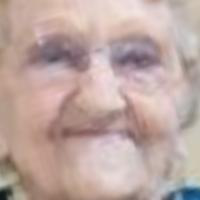
Age group: age 80 +